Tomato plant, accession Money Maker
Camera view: tilt-top (135 deg); turntable rotation: 0 degrees
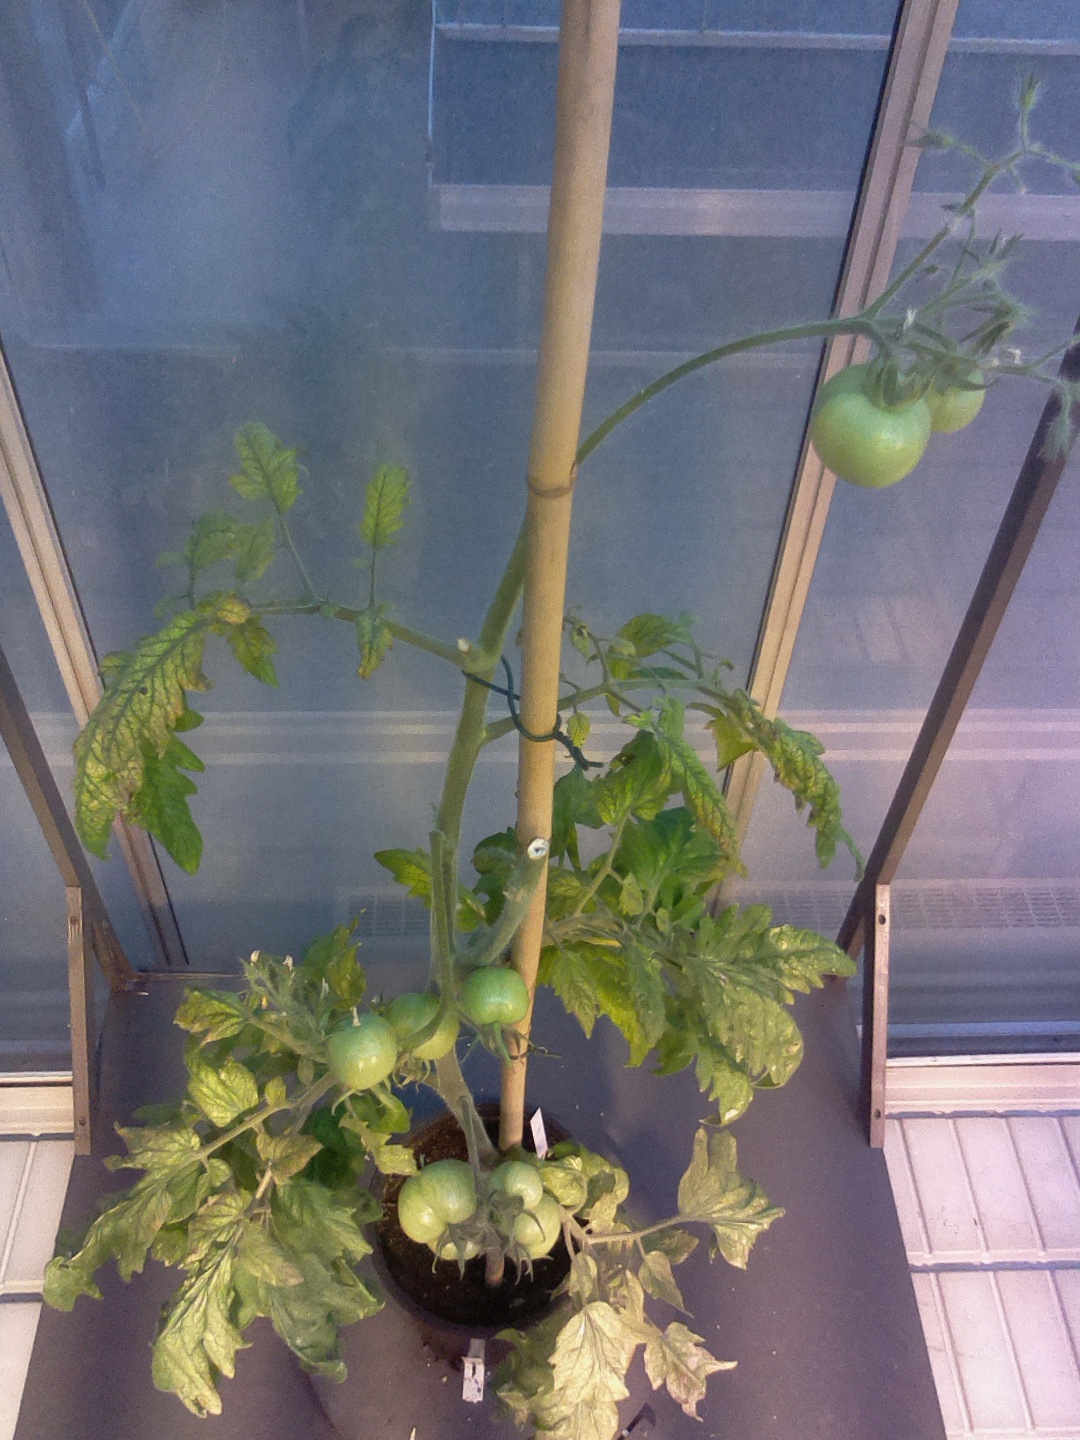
BBCH growth stage 79: 90% -100% of final fruit size